Tomb of the Roaring Lions

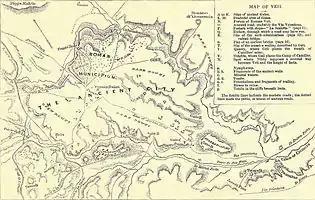

The Tomb of the Roaring Lions was discovered in 2006 in Veii, Italy. As well as the fresco paintings, the tomb was found to contain a number of significant artifacts including urns, brooches and decorated vases. Upon discovery, archaeologists hypothesised that the owner of the tomb was a warrior prince, while the presence of glass bead necklaces suggested the presence of a female occupant in the tomb, whose body has never been found. The notable fresco paintings are located on the rear wall of the tomb. The fresco depicts four feline shapes – three of them are depicted left to right (this is heads facing left, tails facing right) while the fourth is turned towards the other three.